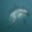
Label: dolphin